Slottsplassen

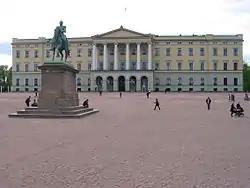
"Slottsplassen" in front of the Royal Palace.

Slottsplassen ('The Palace Square') is a square in Oslo, Norway.